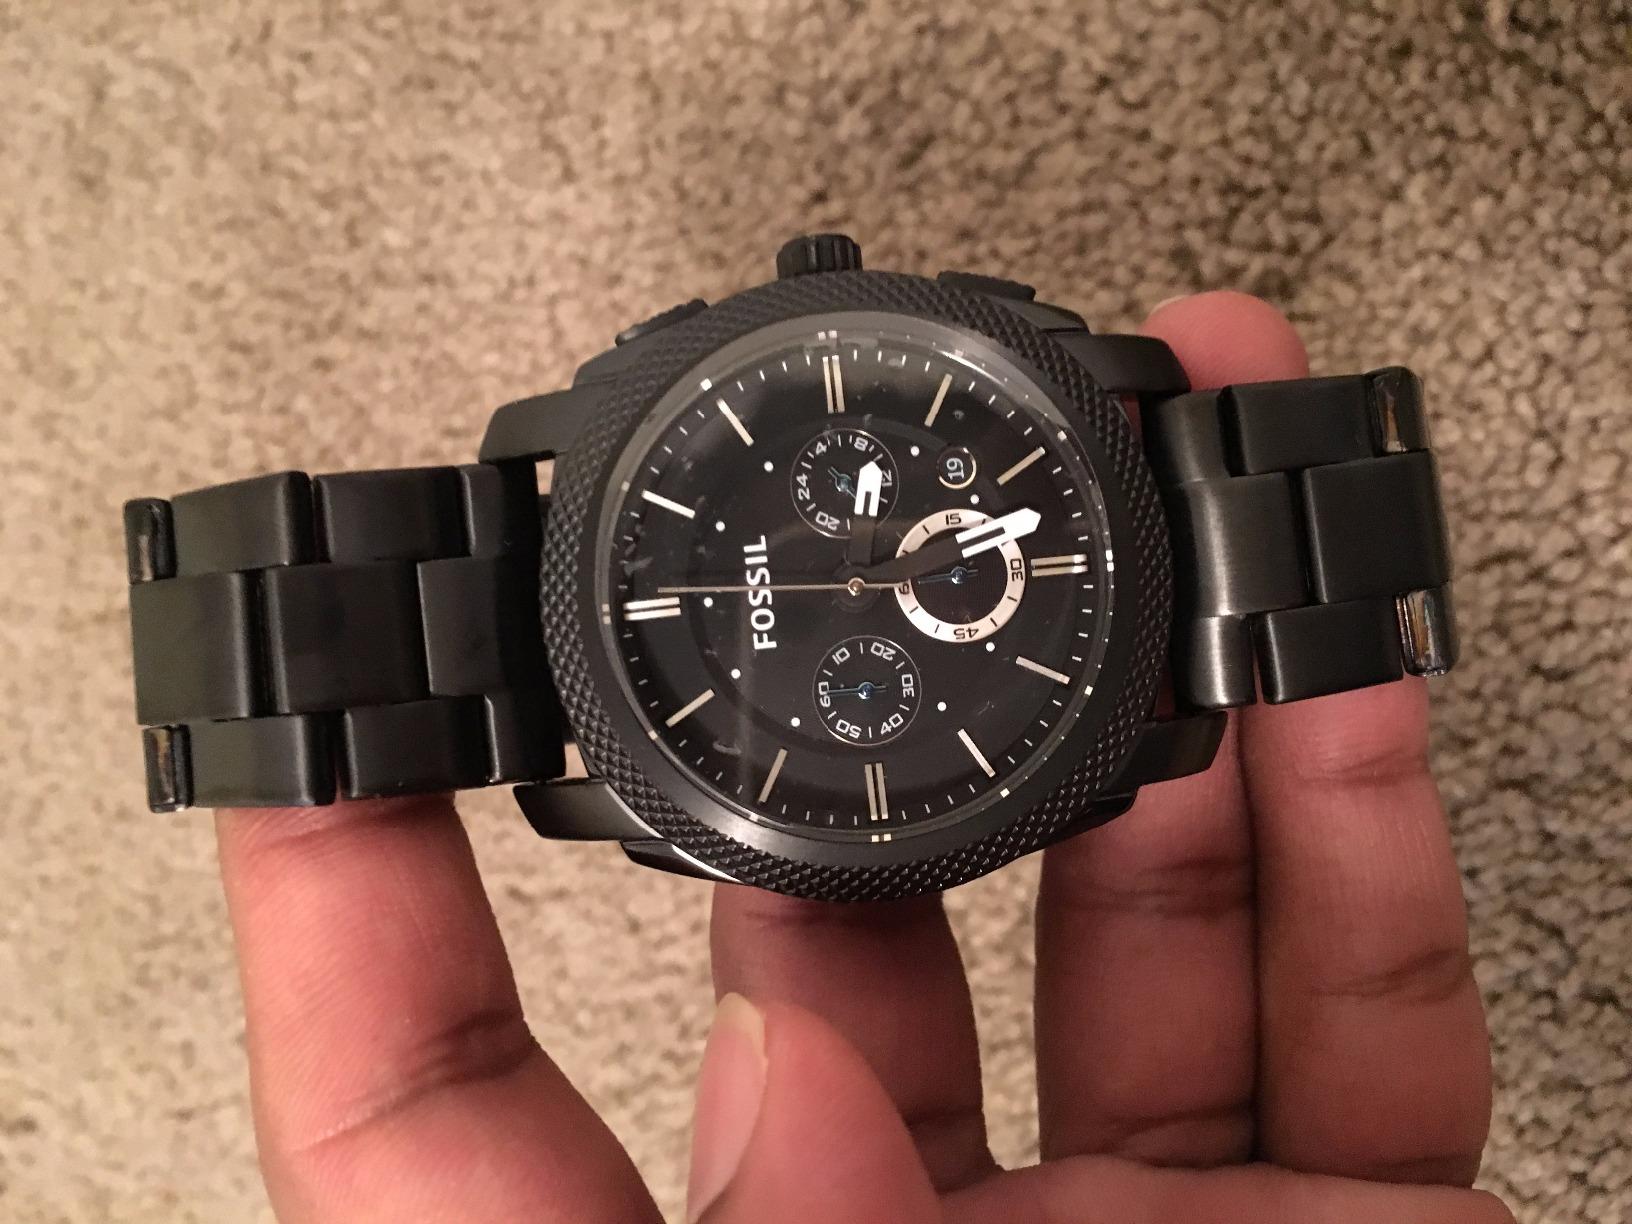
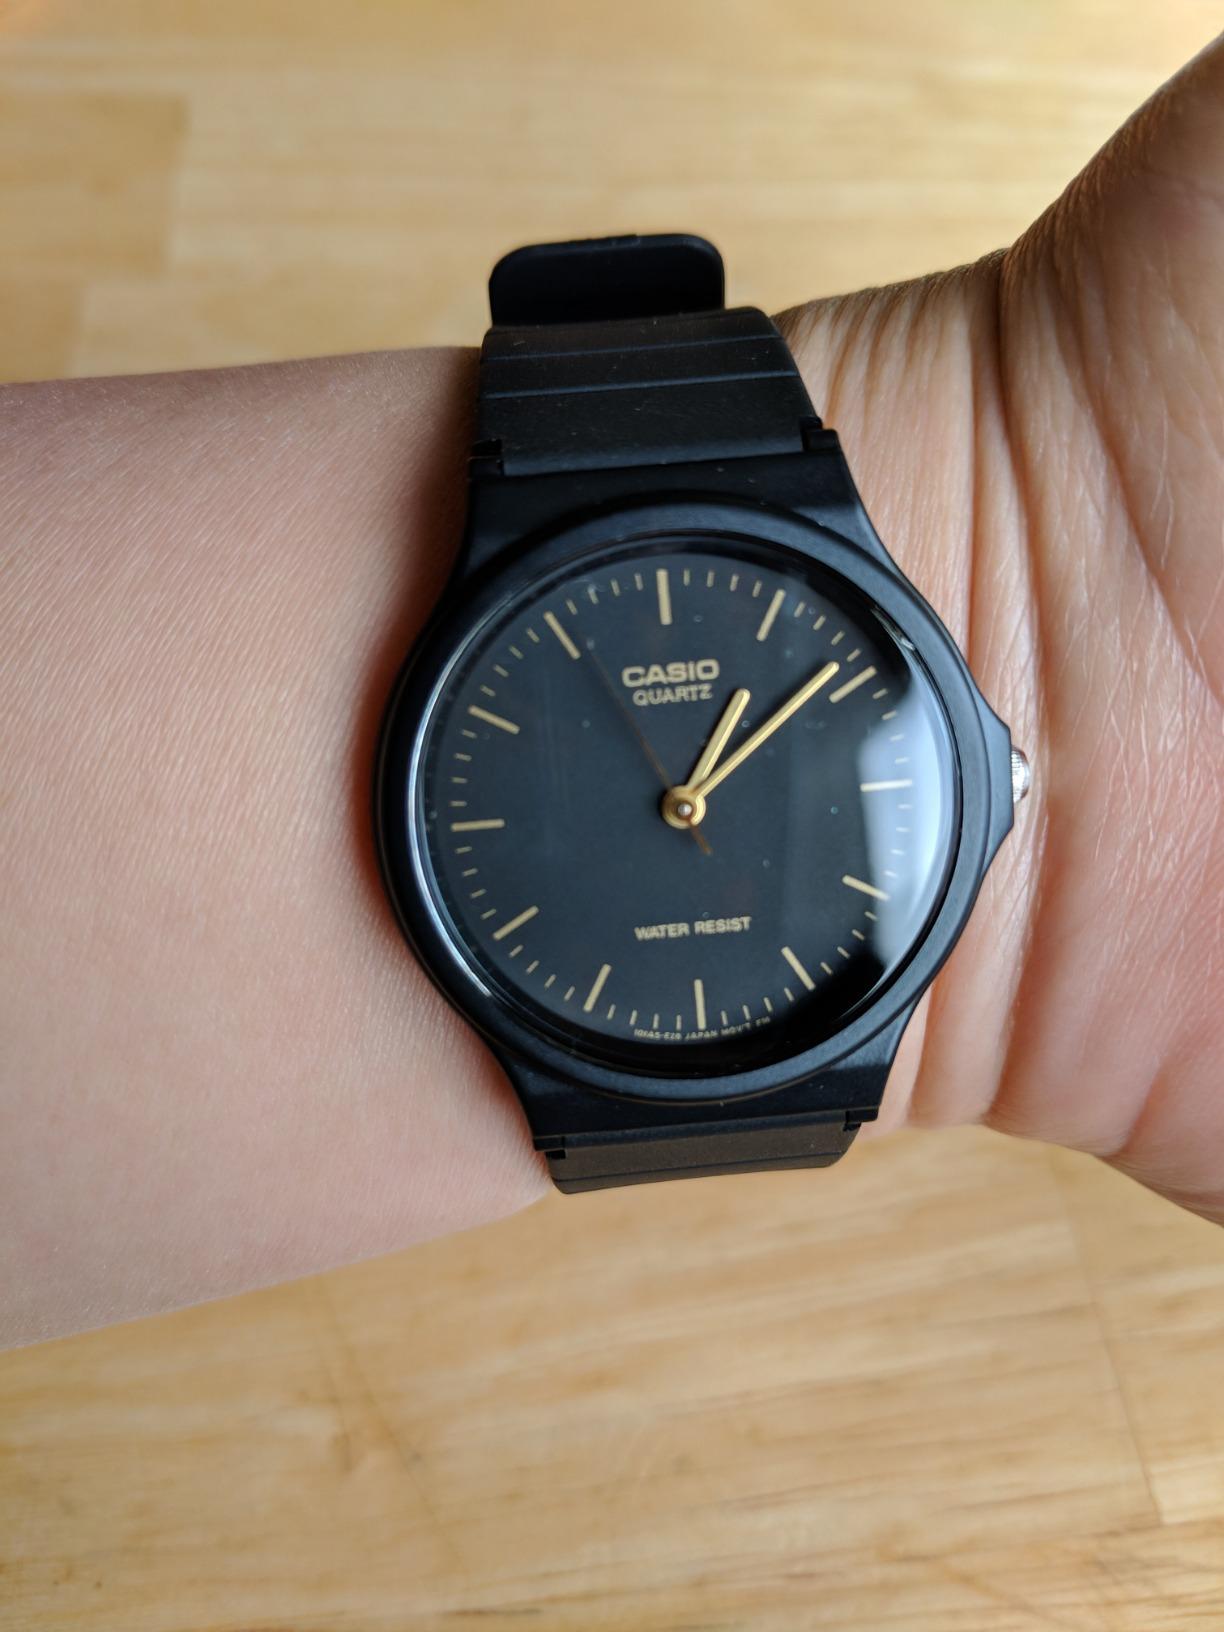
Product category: accessories_watch
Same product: no